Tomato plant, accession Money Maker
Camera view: vertical (180 deg); turntable rotation: 210 degrees
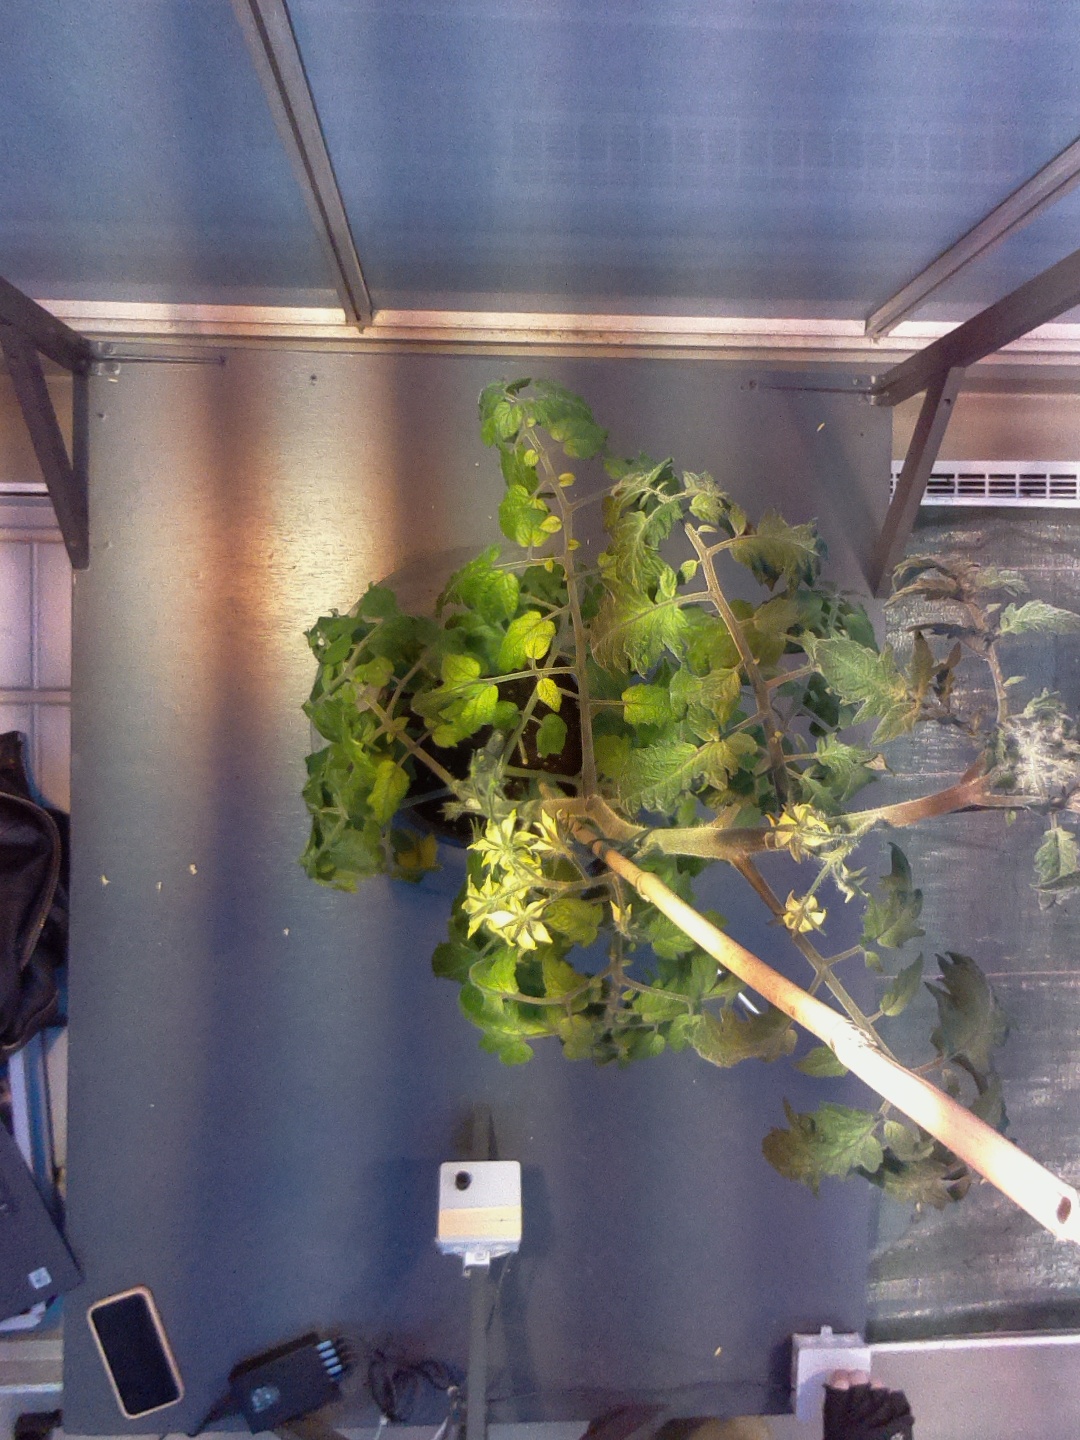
BBCH growth stage 68: Full flowering, 80%-90% of flowers open, more petals falling